Superliga Profesional de Baloncesto

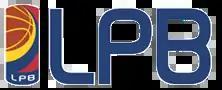
The logo of the LPB

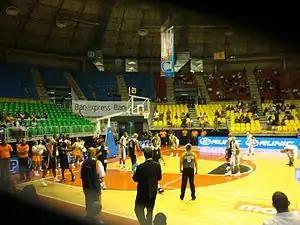
A game of Bucaneros de La Guaira, a team that joined the league in 2009

In 1992 the Venezuela national team had participated in the 1992 Summer Olympics in Barcelona, Spain. This had brought increased interest to basketball in Venezuela, and started a clash between the teams of the Liga Especial and the Basketball Federation for the division of broadcasting rights. This led to the creation of the "Liga Profesional de Baloncesto" (Professional Basketball League), which was a league owned by the teams and not under the direct control of the Federation. The first president was Tulio Capriles.